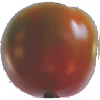
Label: Tomato Maroon 1